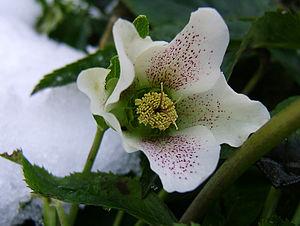
Hellébore, Ellébore Hornjoserbsce: Čemjerca Magyar: Hunyor Italiano: Elleboro 日本語: ヘレボルス Lietuvių: Eleboras
La rose de carême, Helleborus orientalis, est une espèce de la section Helleborastrum, qui atteint 45 cm lors de la floraison.